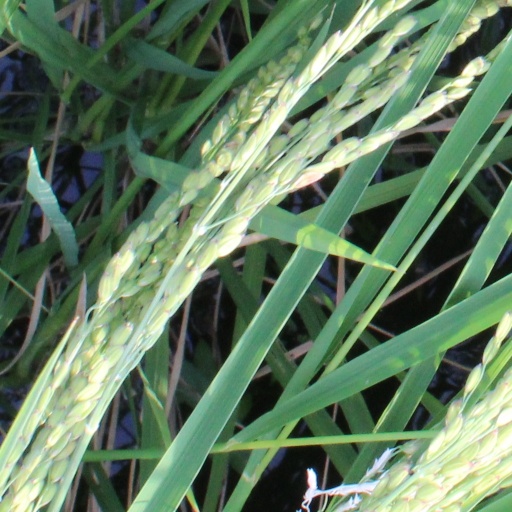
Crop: rice